Romania in World War II

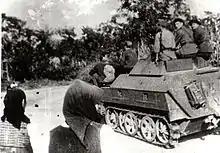
Romanian soldiers in Transylvania, September–October 1944

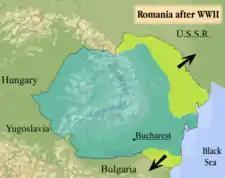
Map of Romania after World War II indicating lost territories.

As the country declared war on Germany on the night of 23 August 1944, border clashes between Hungarian and Romanian troops erupted almost immediately. On 24 August, German troops attempted to seize Bucharest and suppress Michael's coup, but were repelled by the city's defenses. Other Wehrmacht units in the country suffered severe losses: remnants of the Sixth Army retreating west of the Prut River were cut off and destroyed by the Red Army, which was now advancing at an even greater speed, while Romanian units attacked German garrisons at the Ploiești oilfields, forcing them to retreat to Hungary. The Romanian Army captured over 50,000 German prisoners around this time, who were later surrendered to the Soviets.